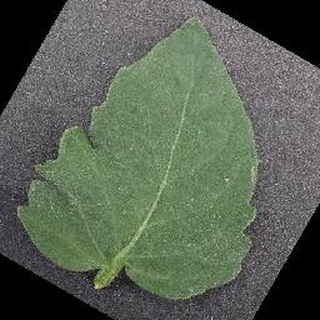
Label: healthy_tomato